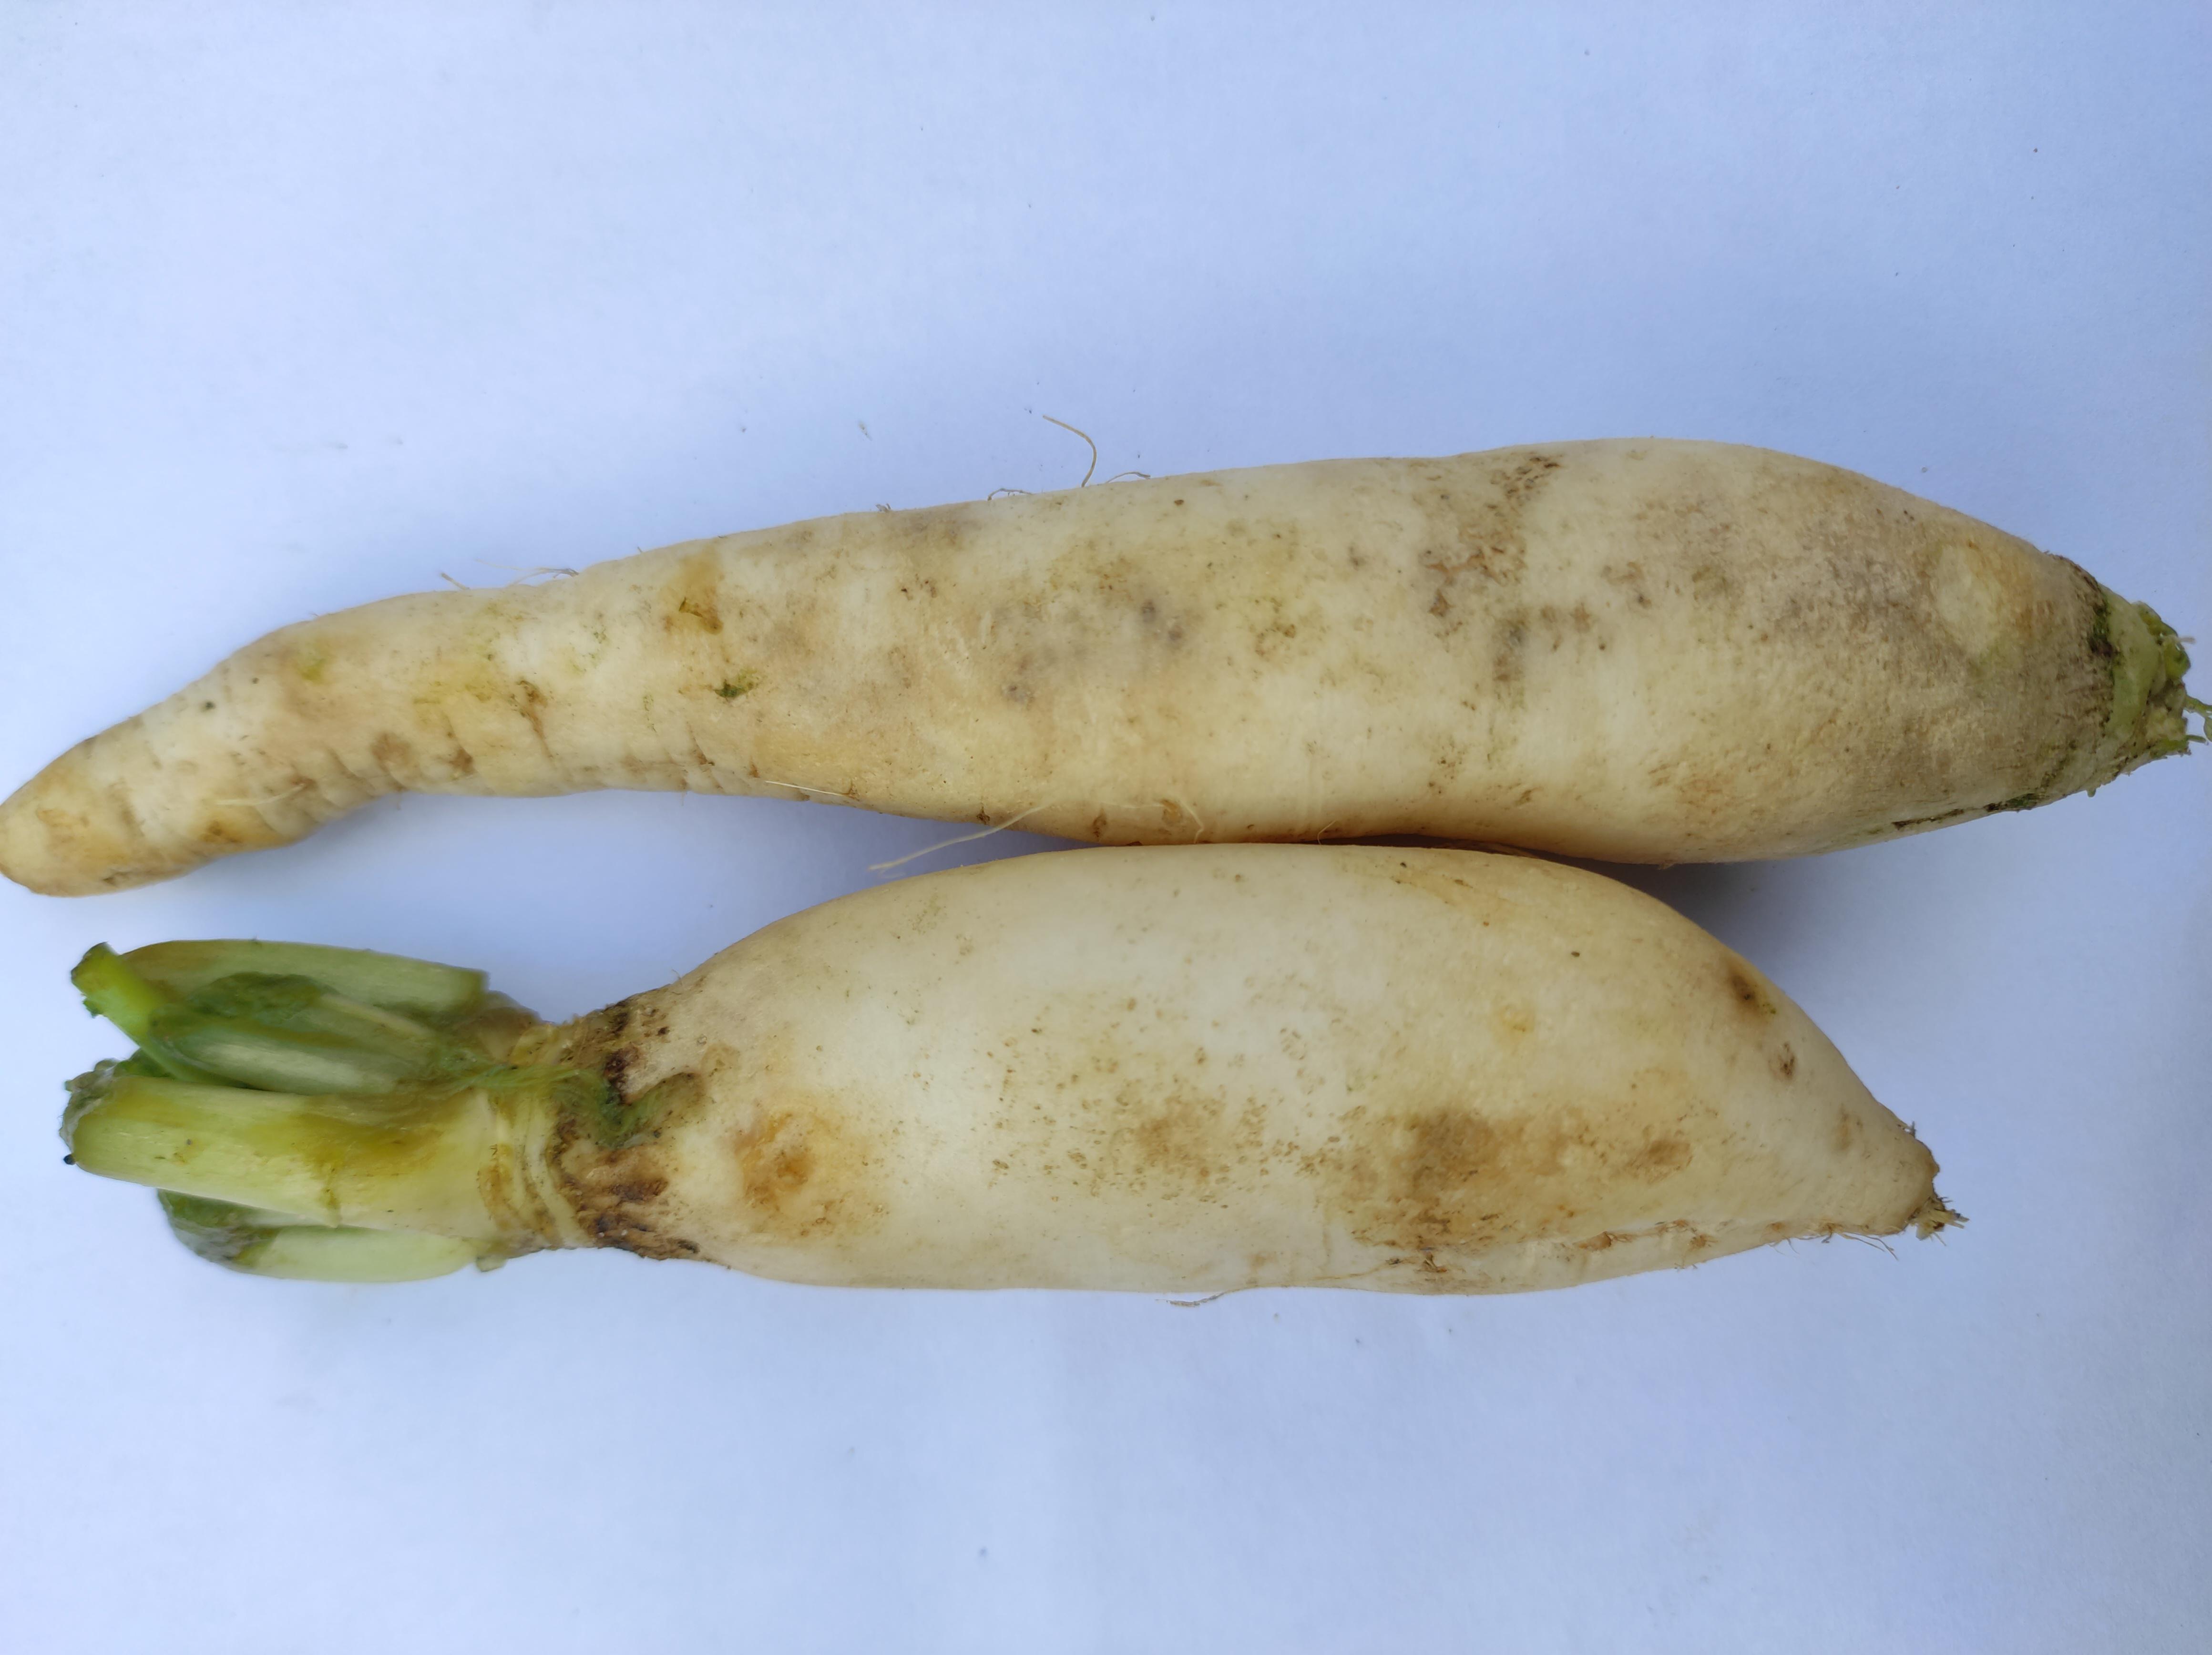
Label: Radish